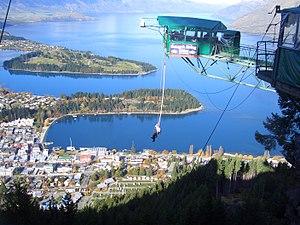
Queenstown est une ville néo-zélandaise de la région Otago au sud-ouest sur l'Île du Sud. La ville est construite autour d'une anse sur le lac Wakatipu, un long lac mince formé comme un boulon et a de spectaculaires vues sur les montagnes voisines.